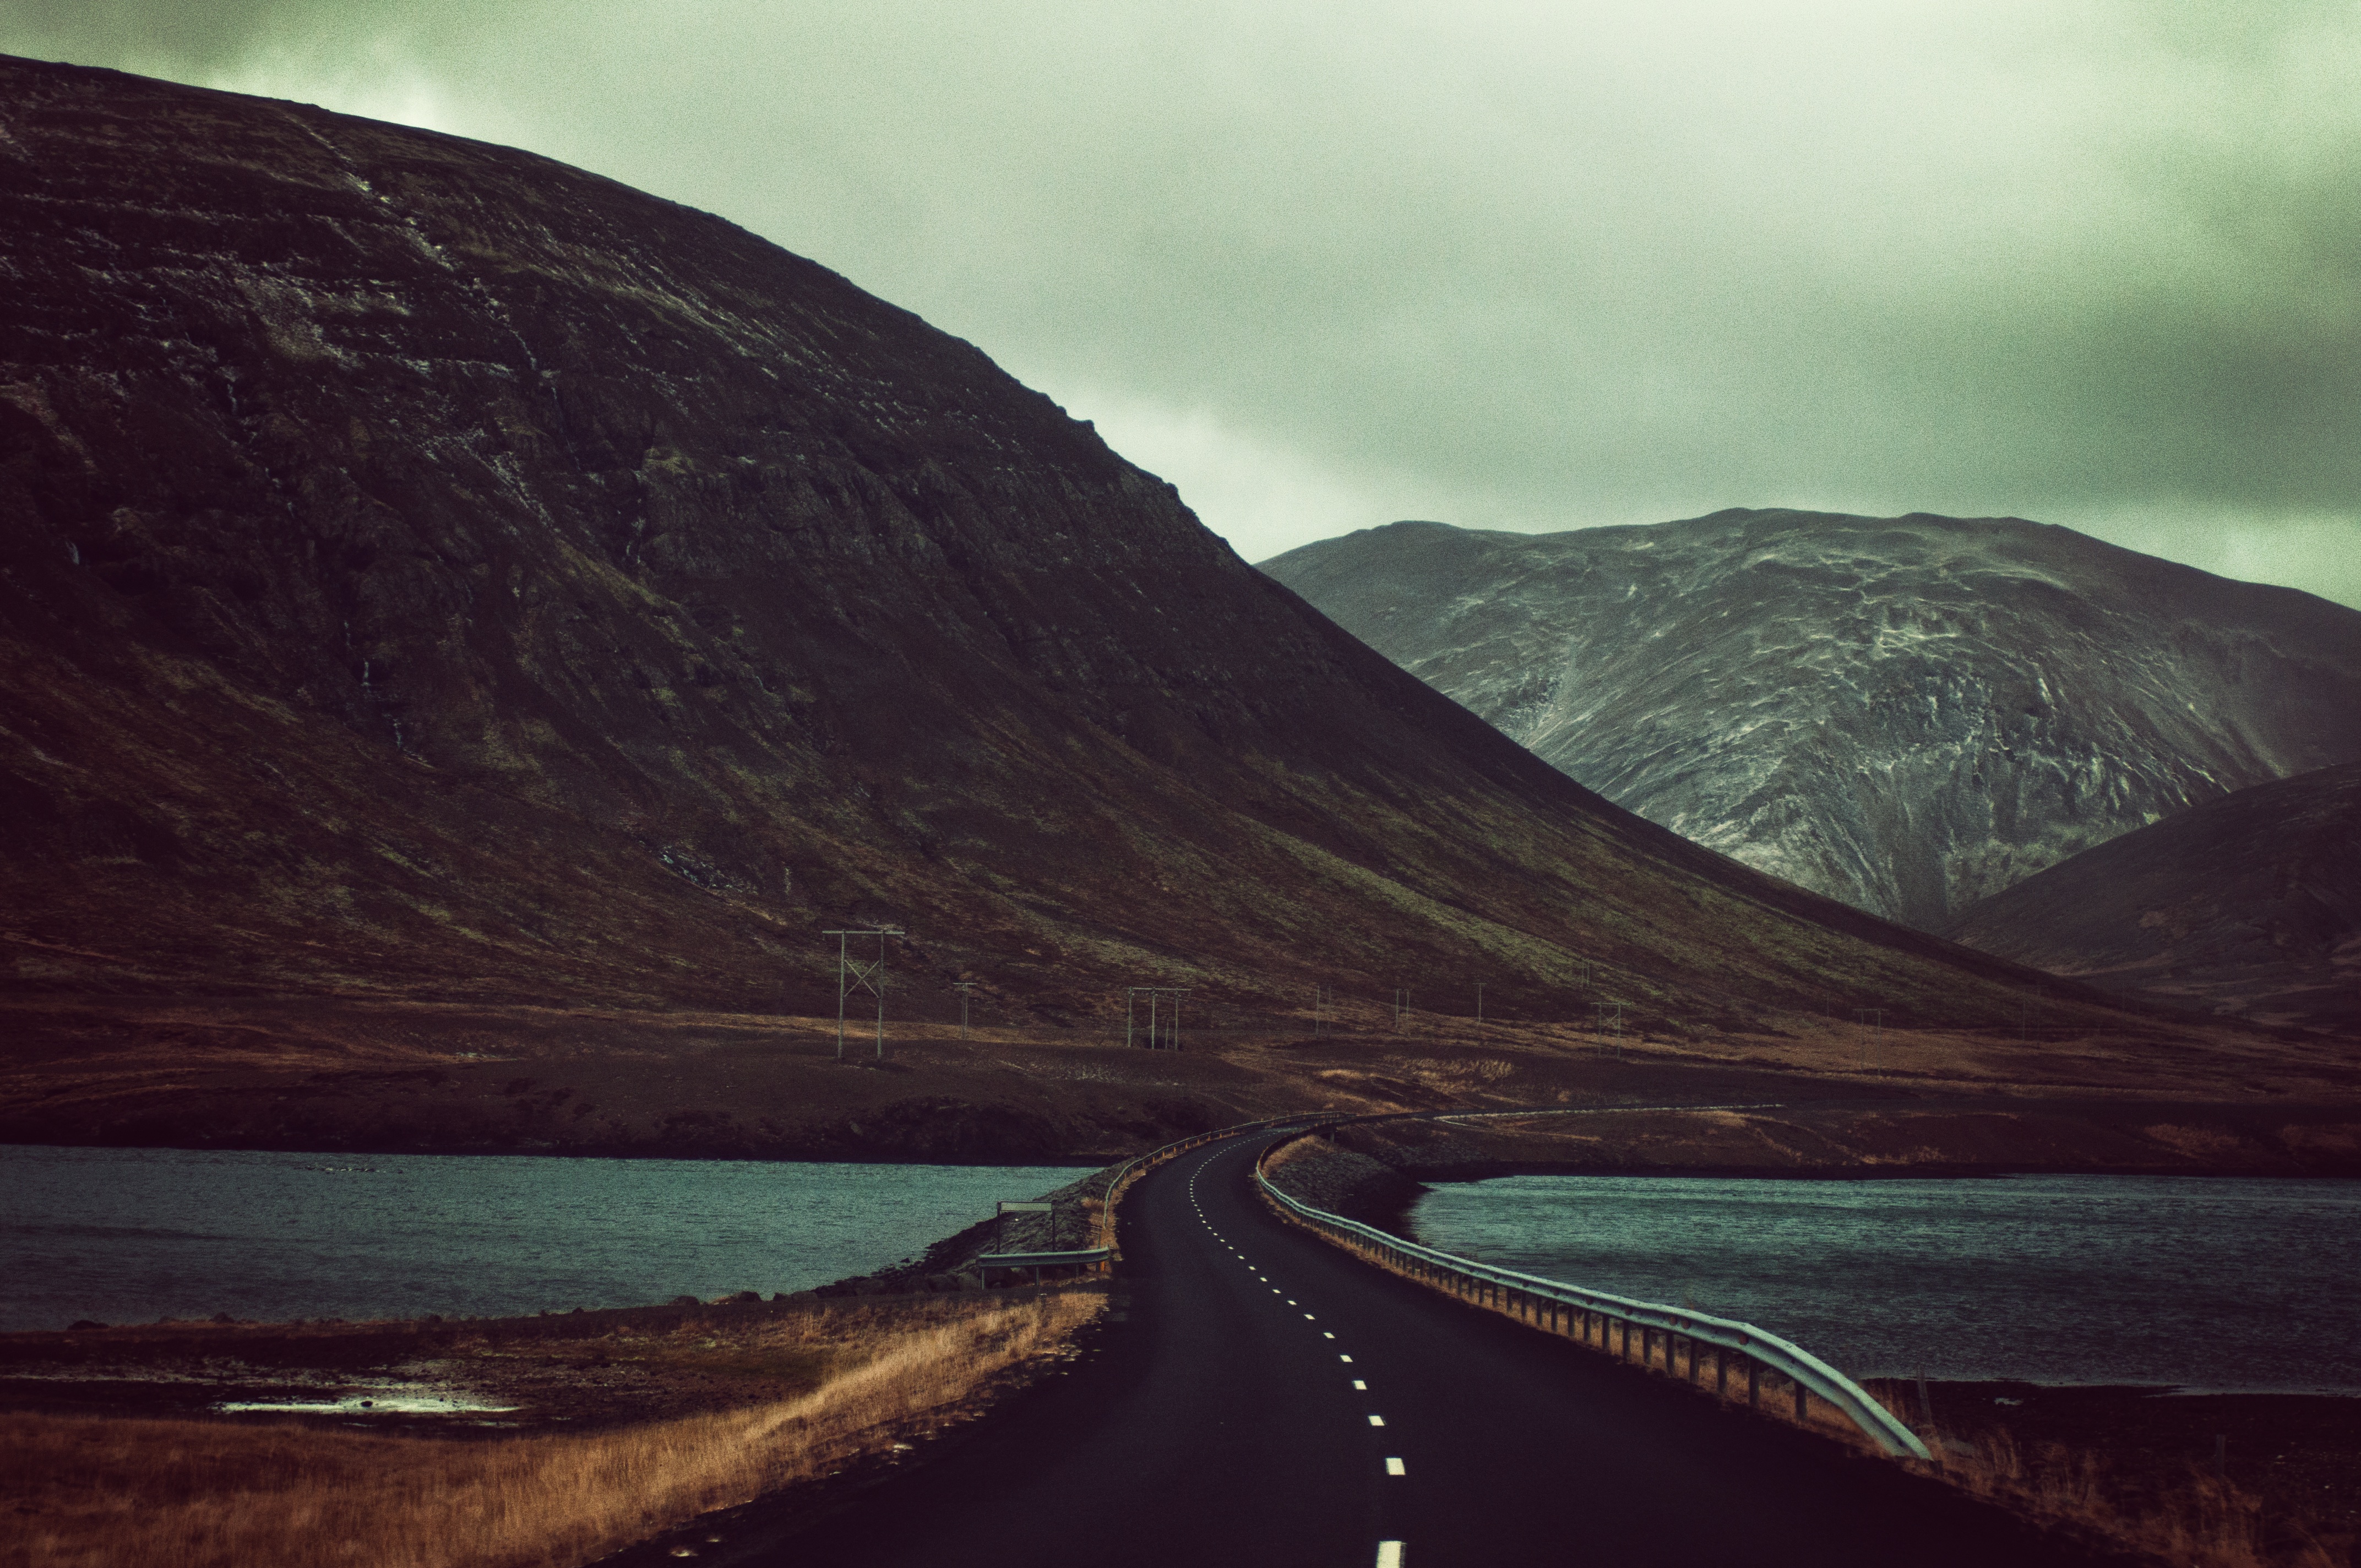
landscape, sea, coast, nature, path, rock, horizon, mountain, cloud, sunrise, road, morning, hill, lake, dawn, dusk, evening, reflection, journey, fjord, reservoir, highland, loch, landform, geographical feature, atmospheric phenomenon, mountainous landforms